Battle of Ba Ria

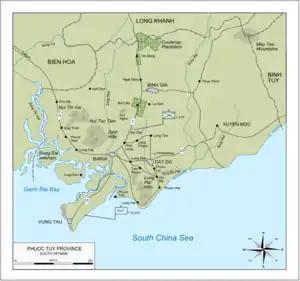
Map of Phuoc Tuy Province: The battle occurred at Ba Ria, near the centre of the map

The Battle of Bà Rịa took place from January 31 to February 7, 1968 in Phước Tuy province, South Vietnam. It occurred as part of the Tet Offensive, with large formations of Viet Cong troops attacking allied forces consisting of South Vietnamese, Australian and American troops. The Australians engaged in the heaviest street fighting seen by any of their units during the war, and the attack was defeated with heavy casualties inflicted on the VC.